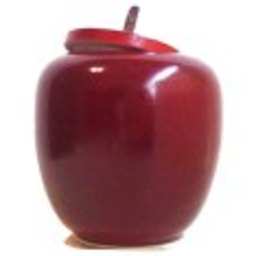
Label: Apple